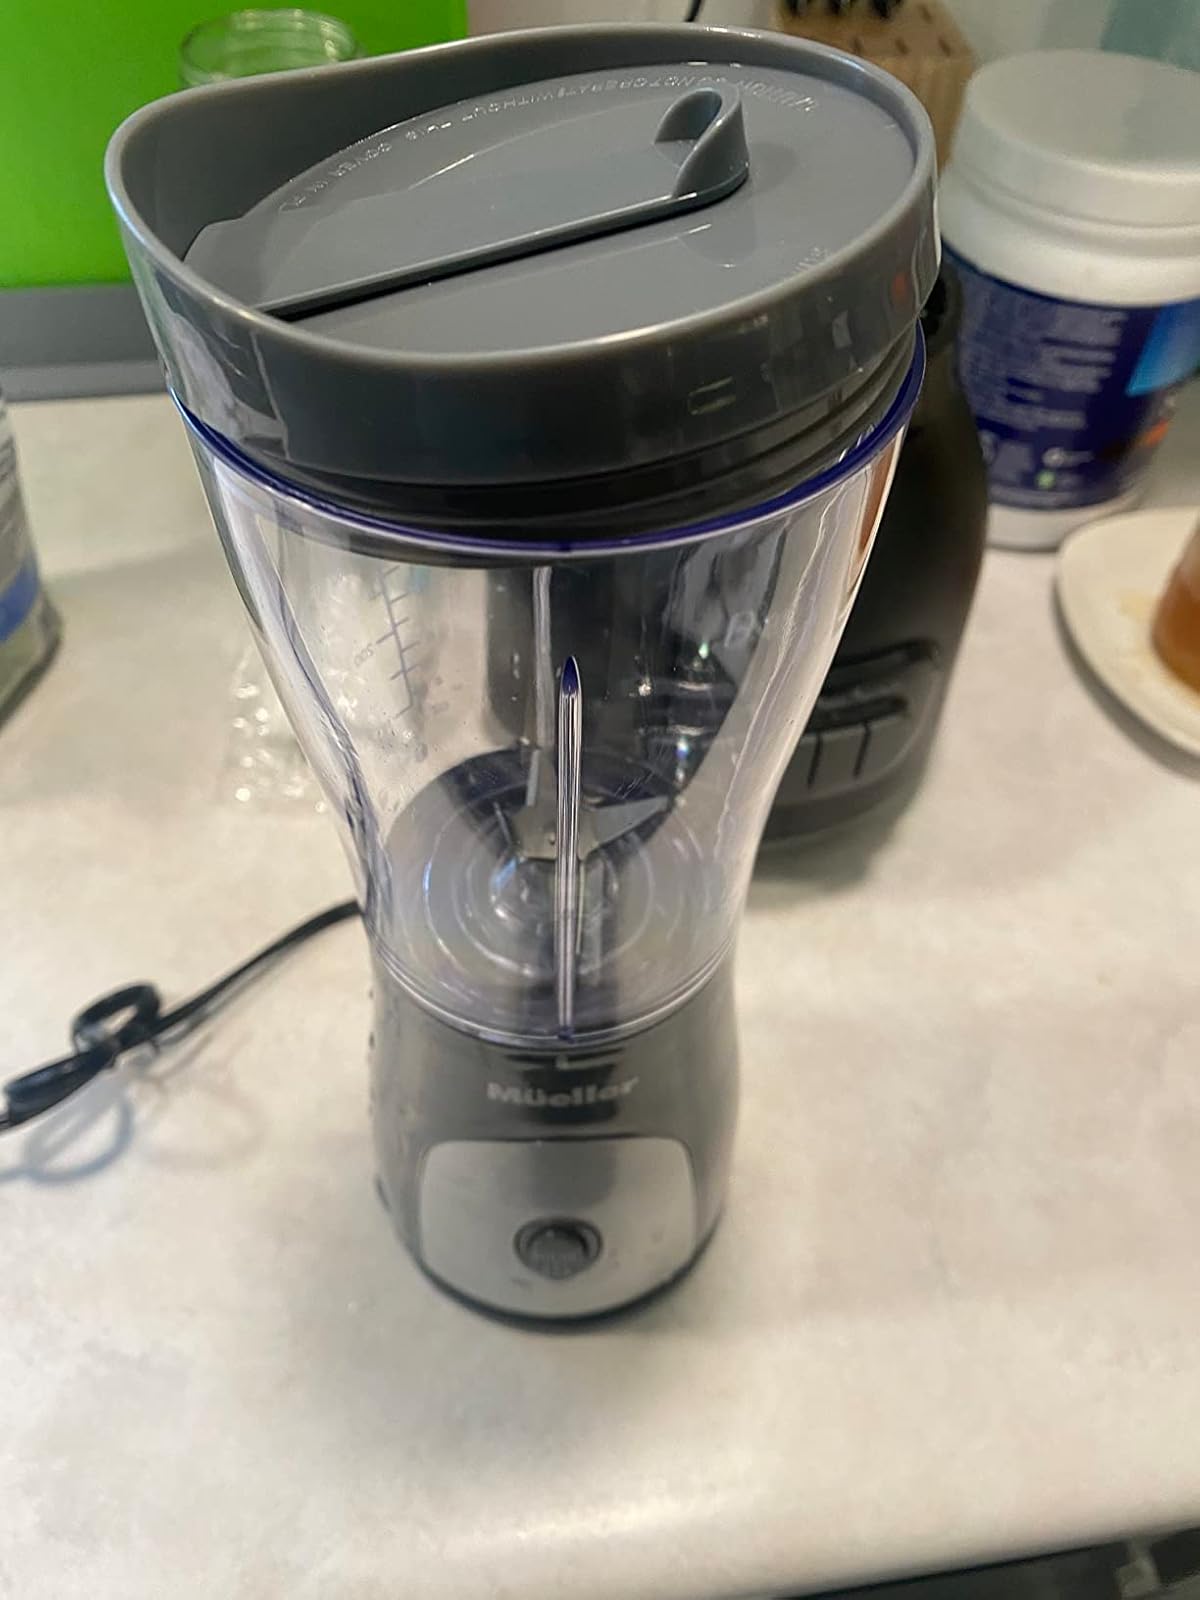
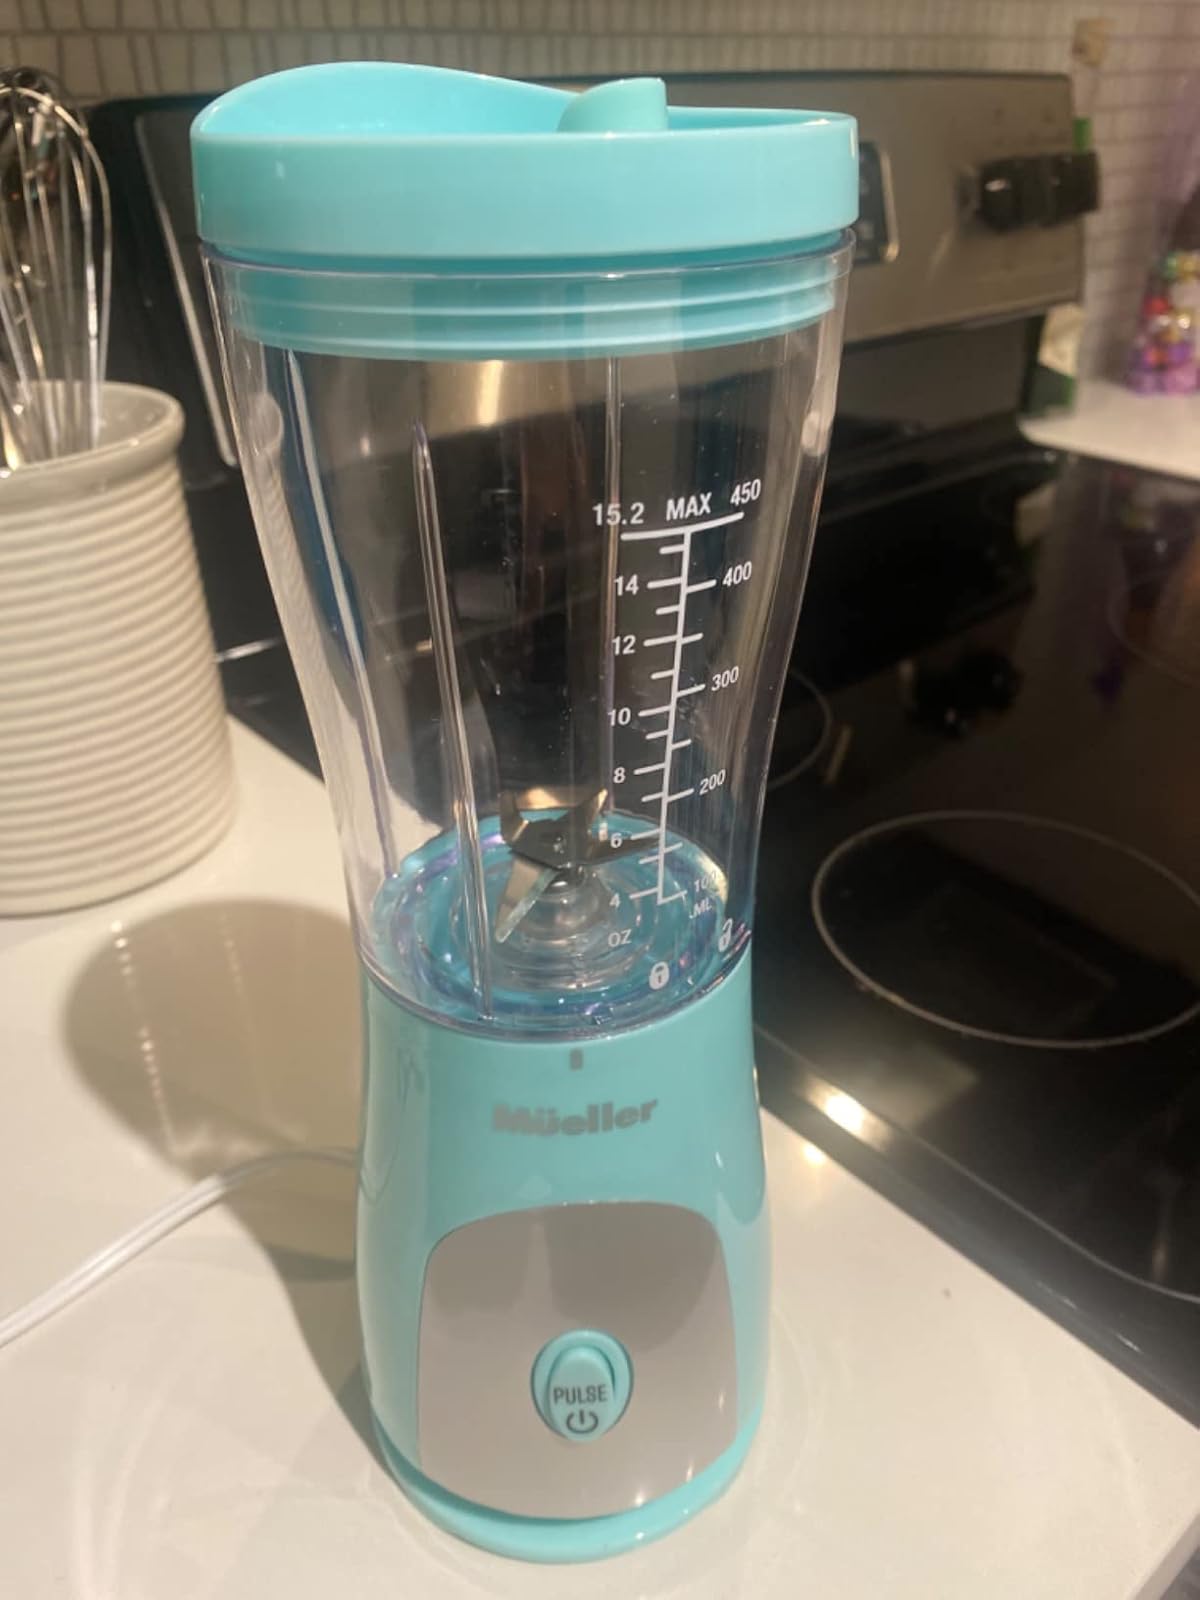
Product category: items_blender
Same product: no